Microsoft Tablet PC

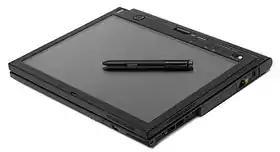
A Lenovo ThinkPad X61 Tablet in slate mode

Also known as Netvertible; Convertible notebooks have a base body with an attached keyboard. They more closely resemble modern laptops, and are usually heavier and larger than slates.